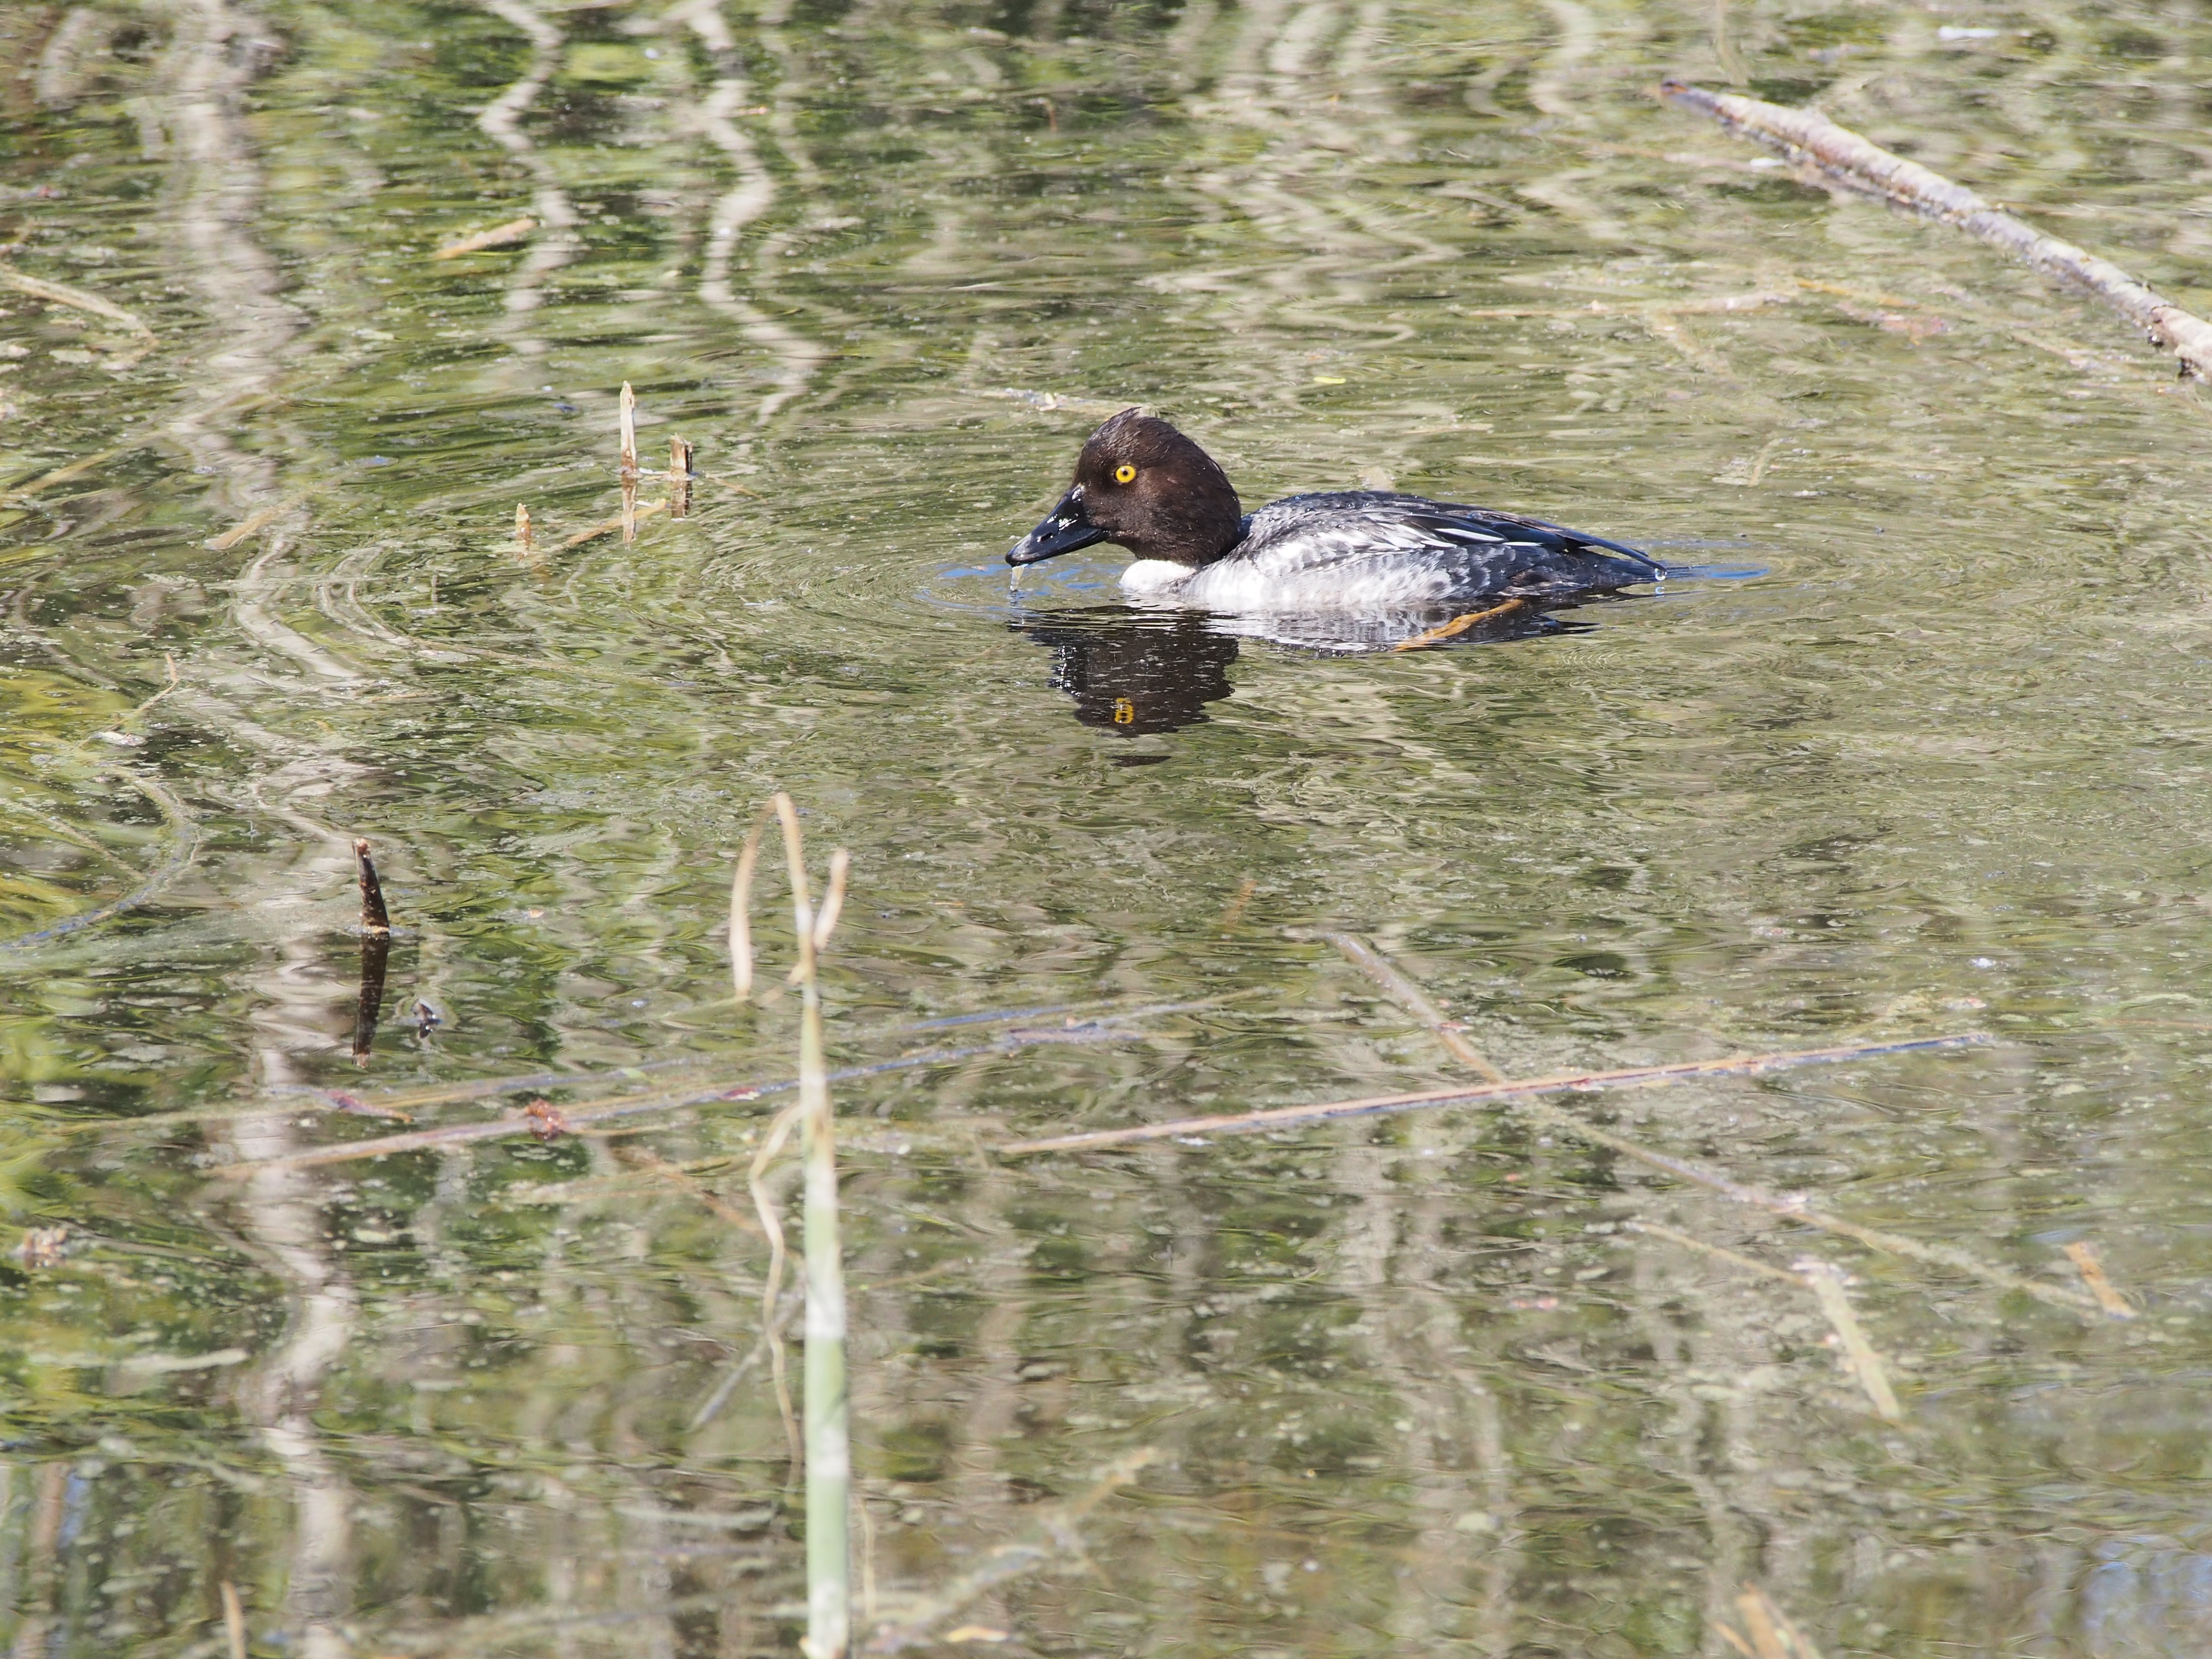
water, bird, wing, light, lake, wildlife, reflection, fauna, duck, vertebrate, beautifullight, waterfowl, water bird, mallard, goldeneye, greentimbers, surreybc, perching bird, ducks geese and swans